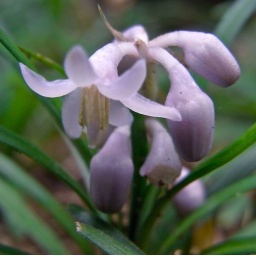
tiny flowers by the roadside (Mondo grass 1/2)